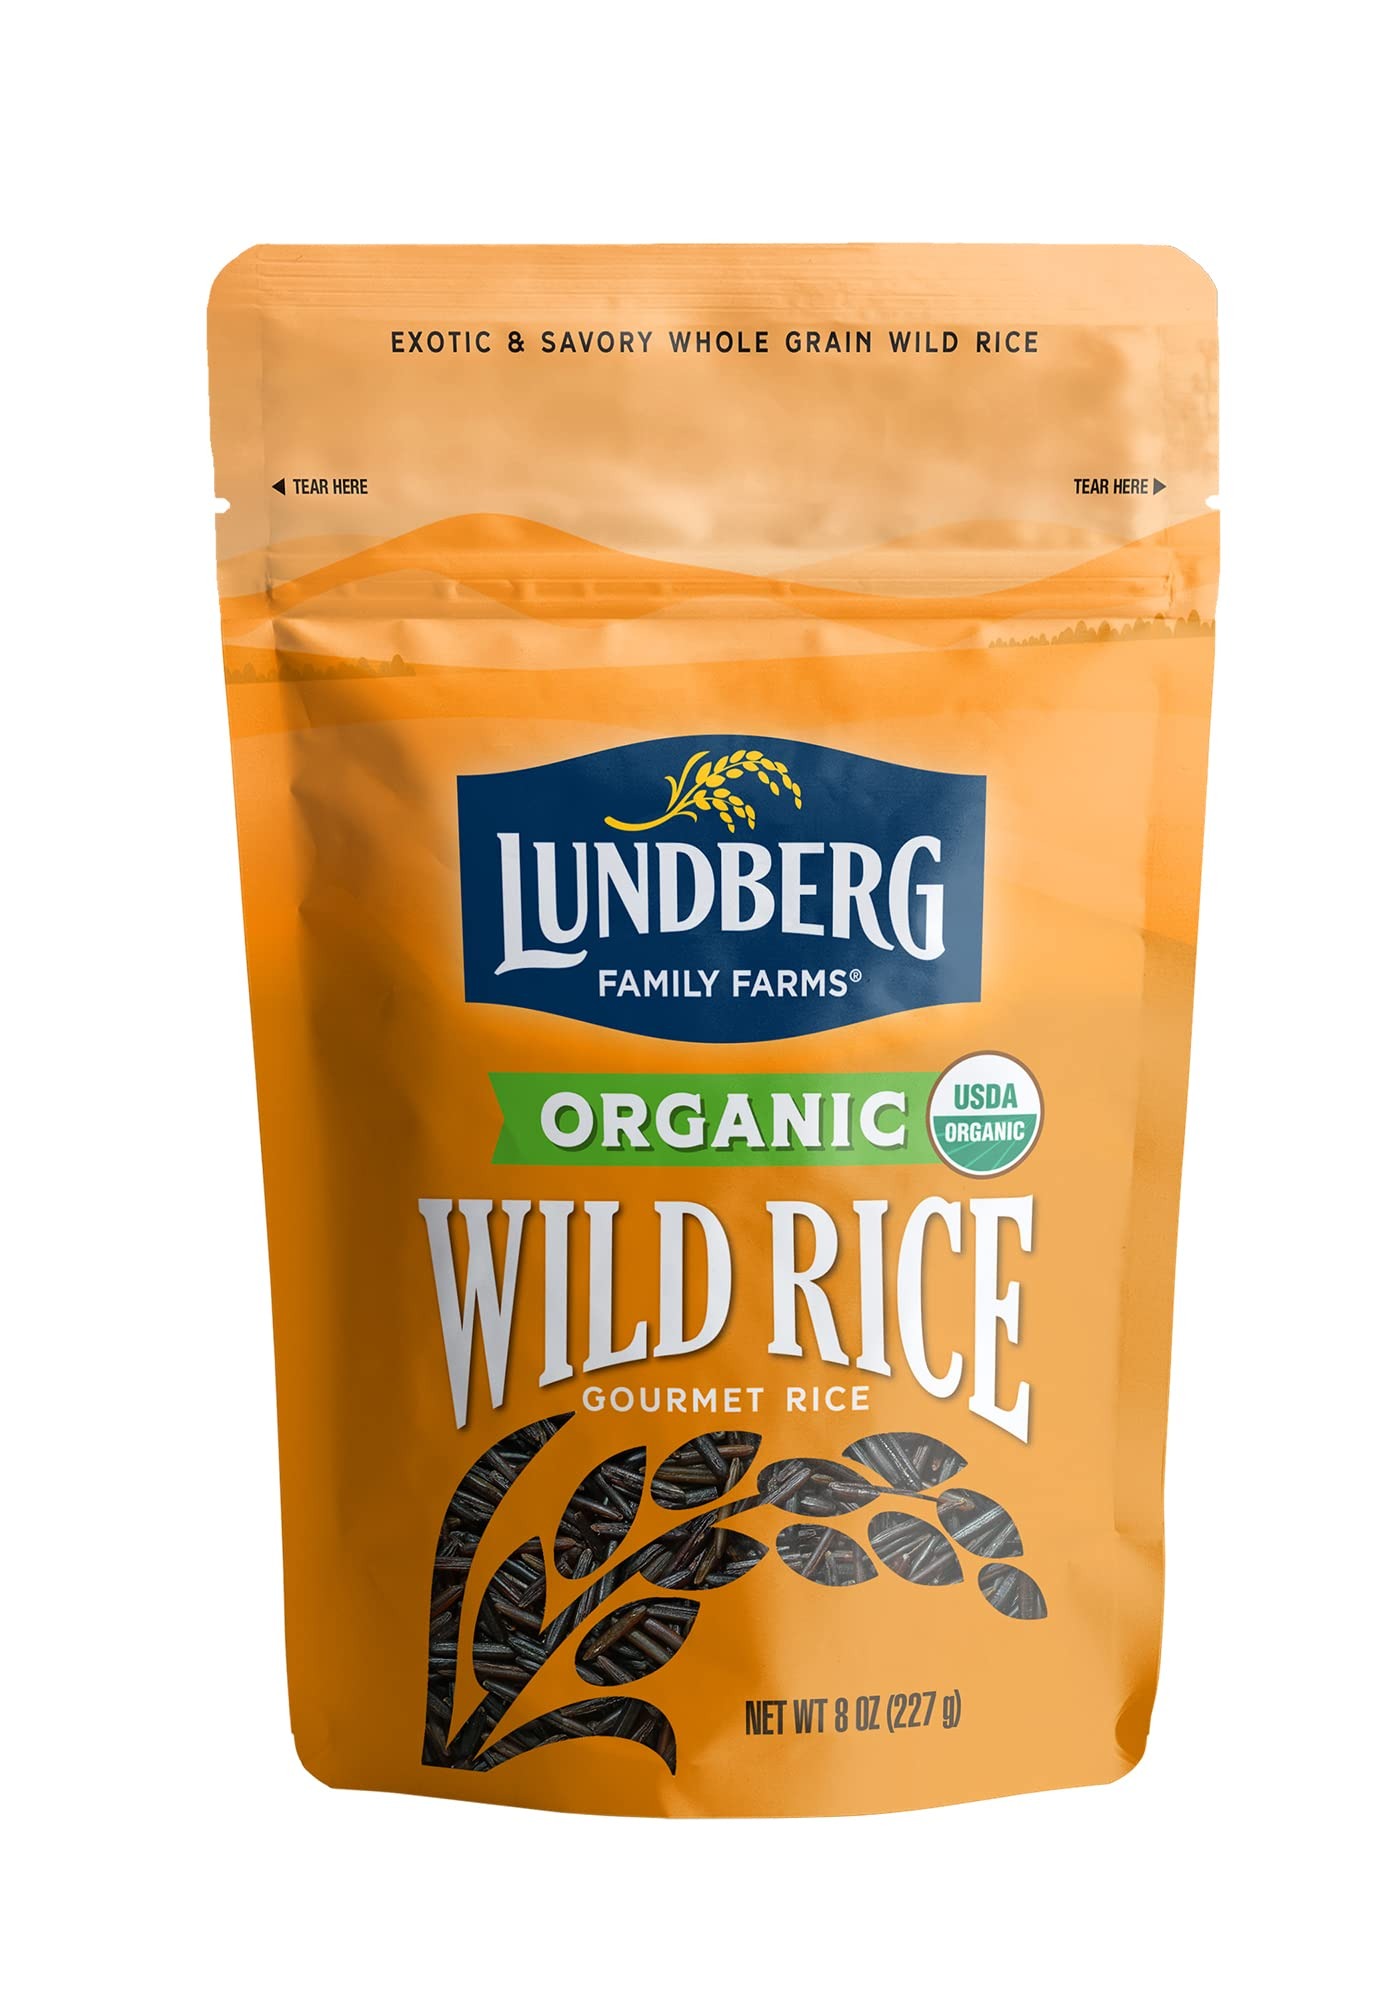
Item Name: Lundberg Organic Wild Rice, Whole Grain, Gluten Free, Non GMO, 8 Ounce (Pack of 1)
Bullet Point: Lundberg Organic Wild Rice, Whole Grain, Gluten Free, Non GMO, 8 Ounce (Pack of 1)
Value: 8.0
Unit: Ounce

Price: 10.59